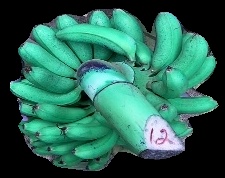
Variety: rasbale
Grade: grade1